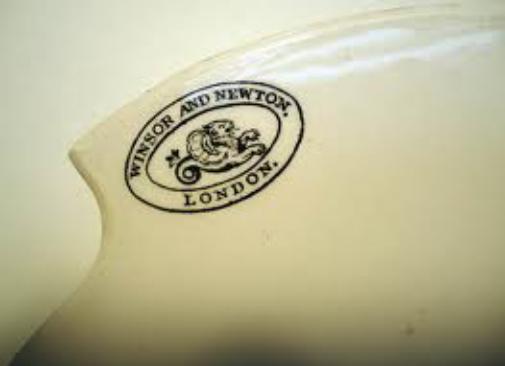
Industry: Leisure